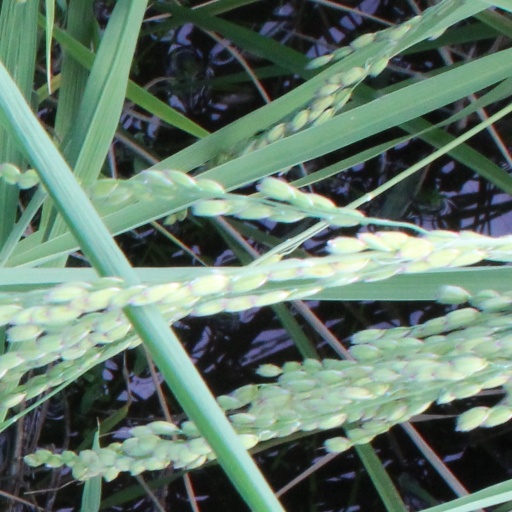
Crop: rice